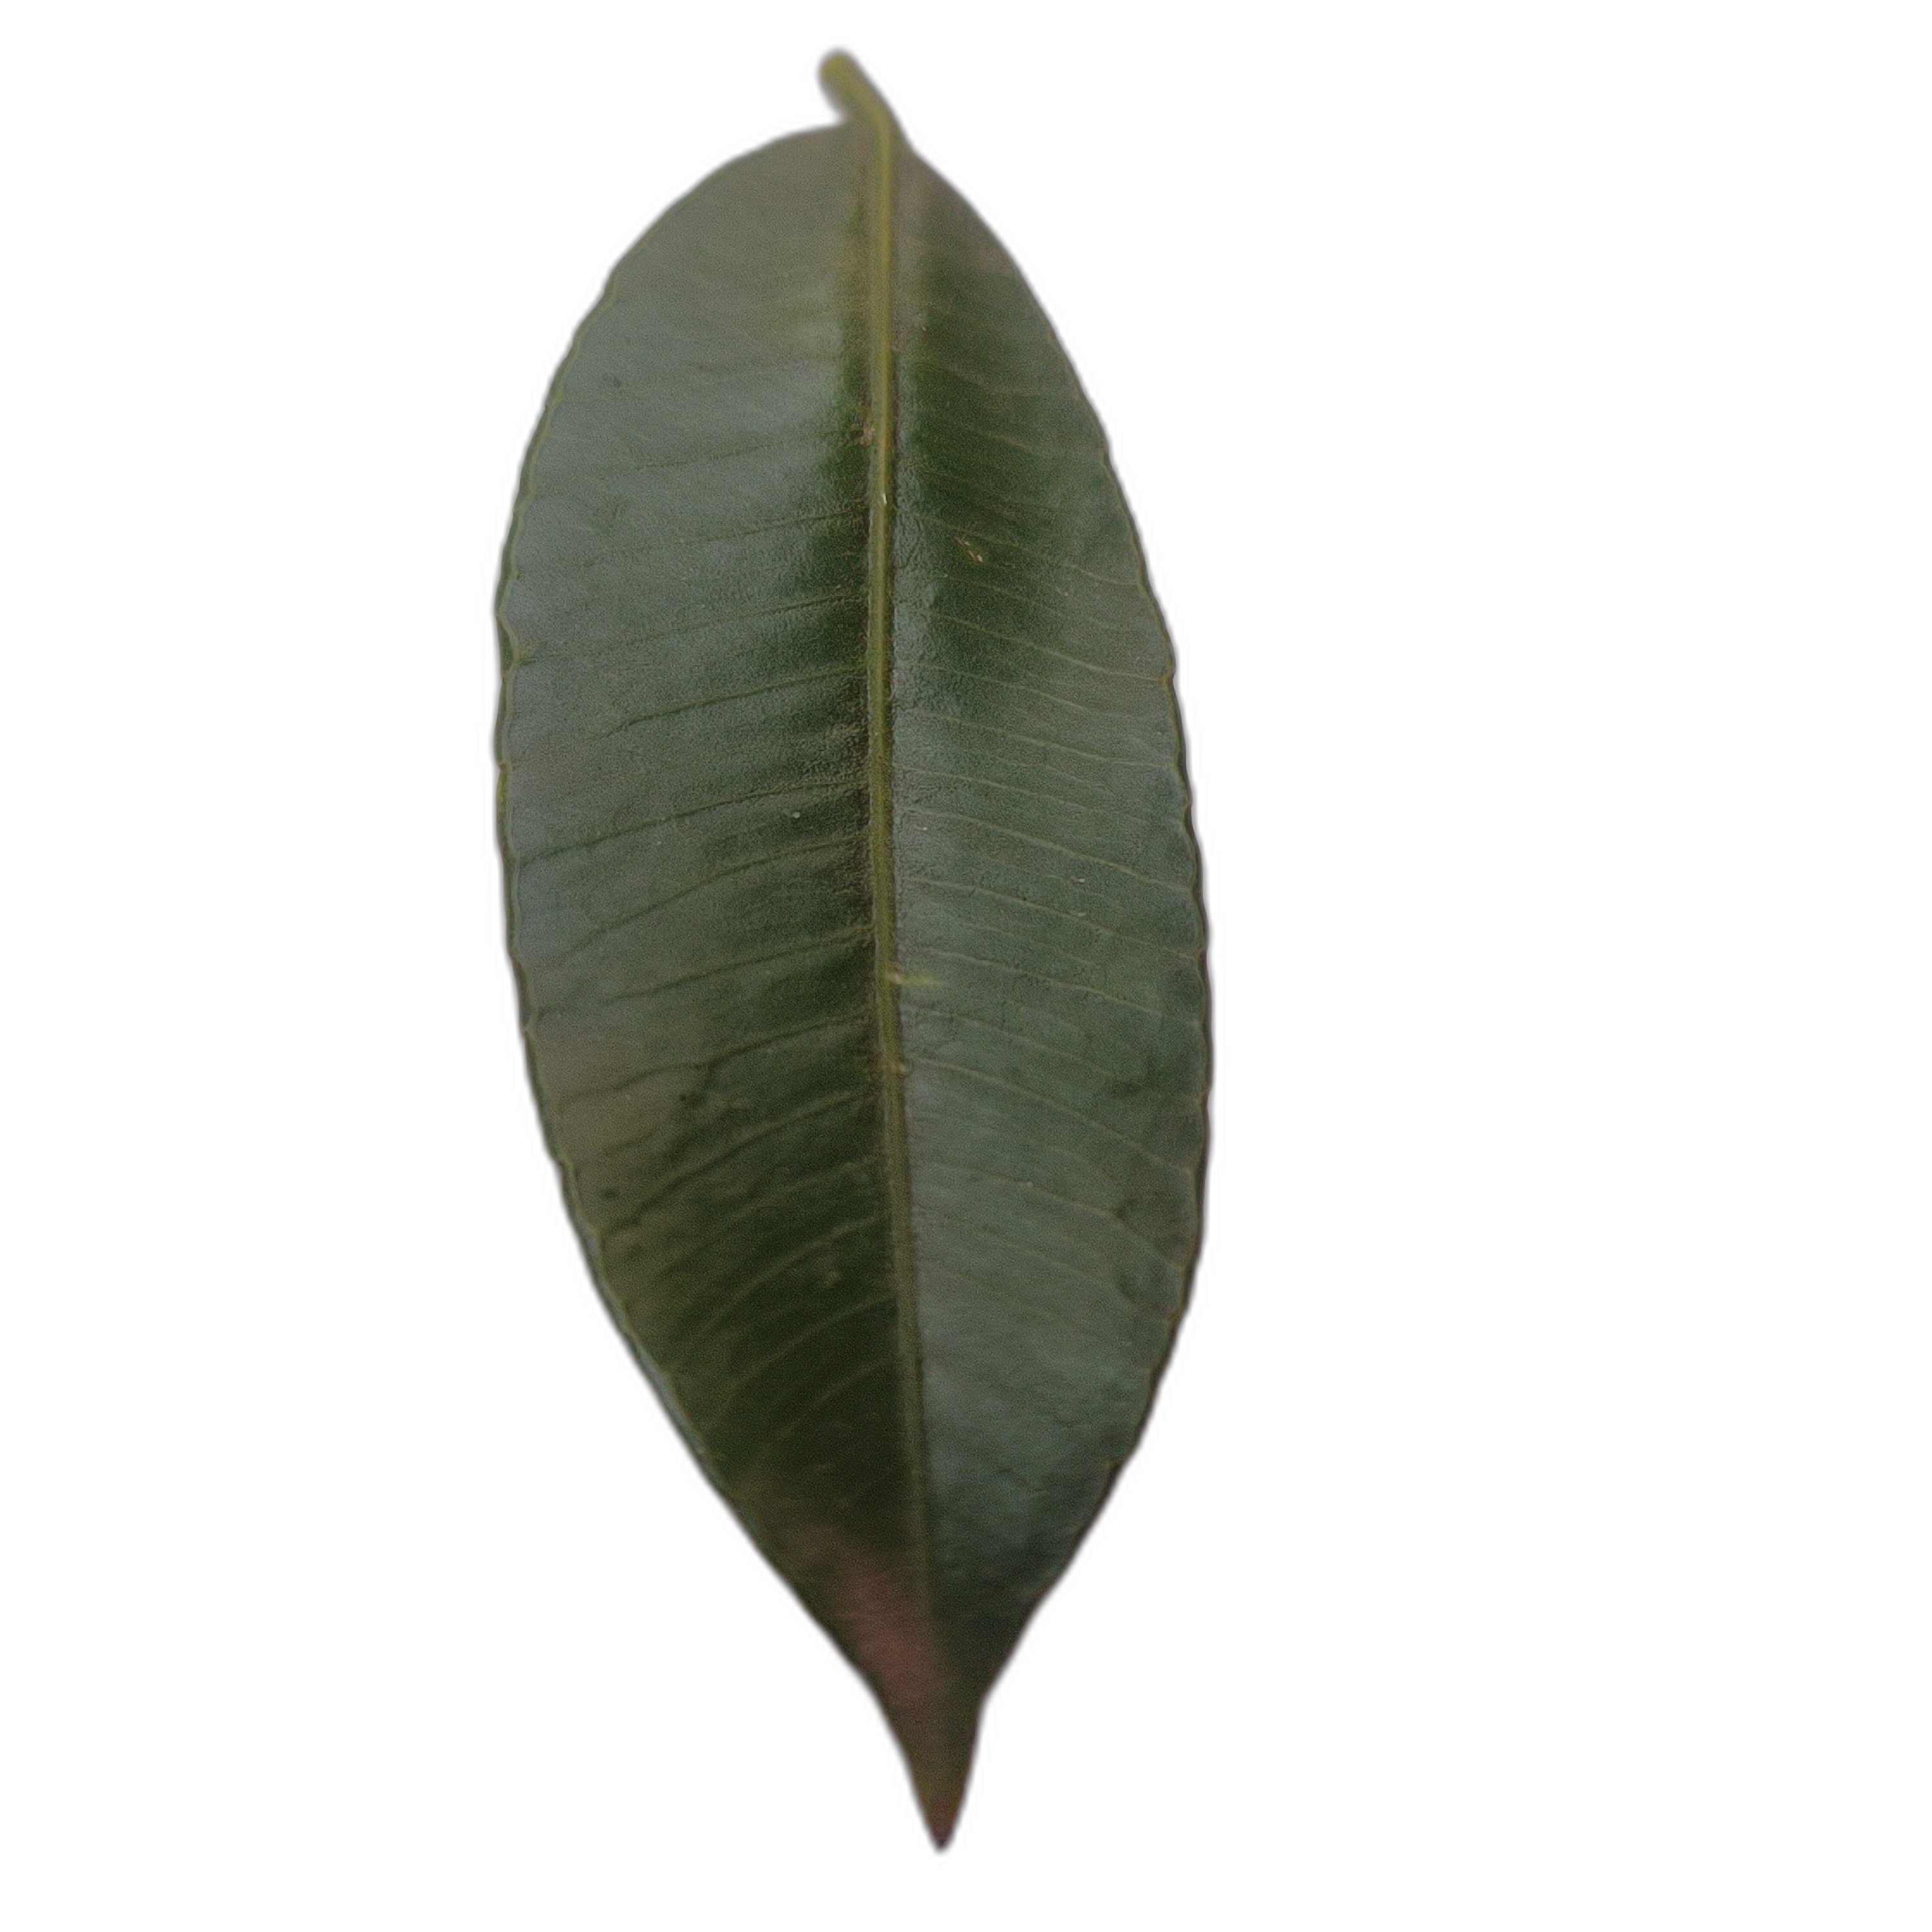
Label: healthy